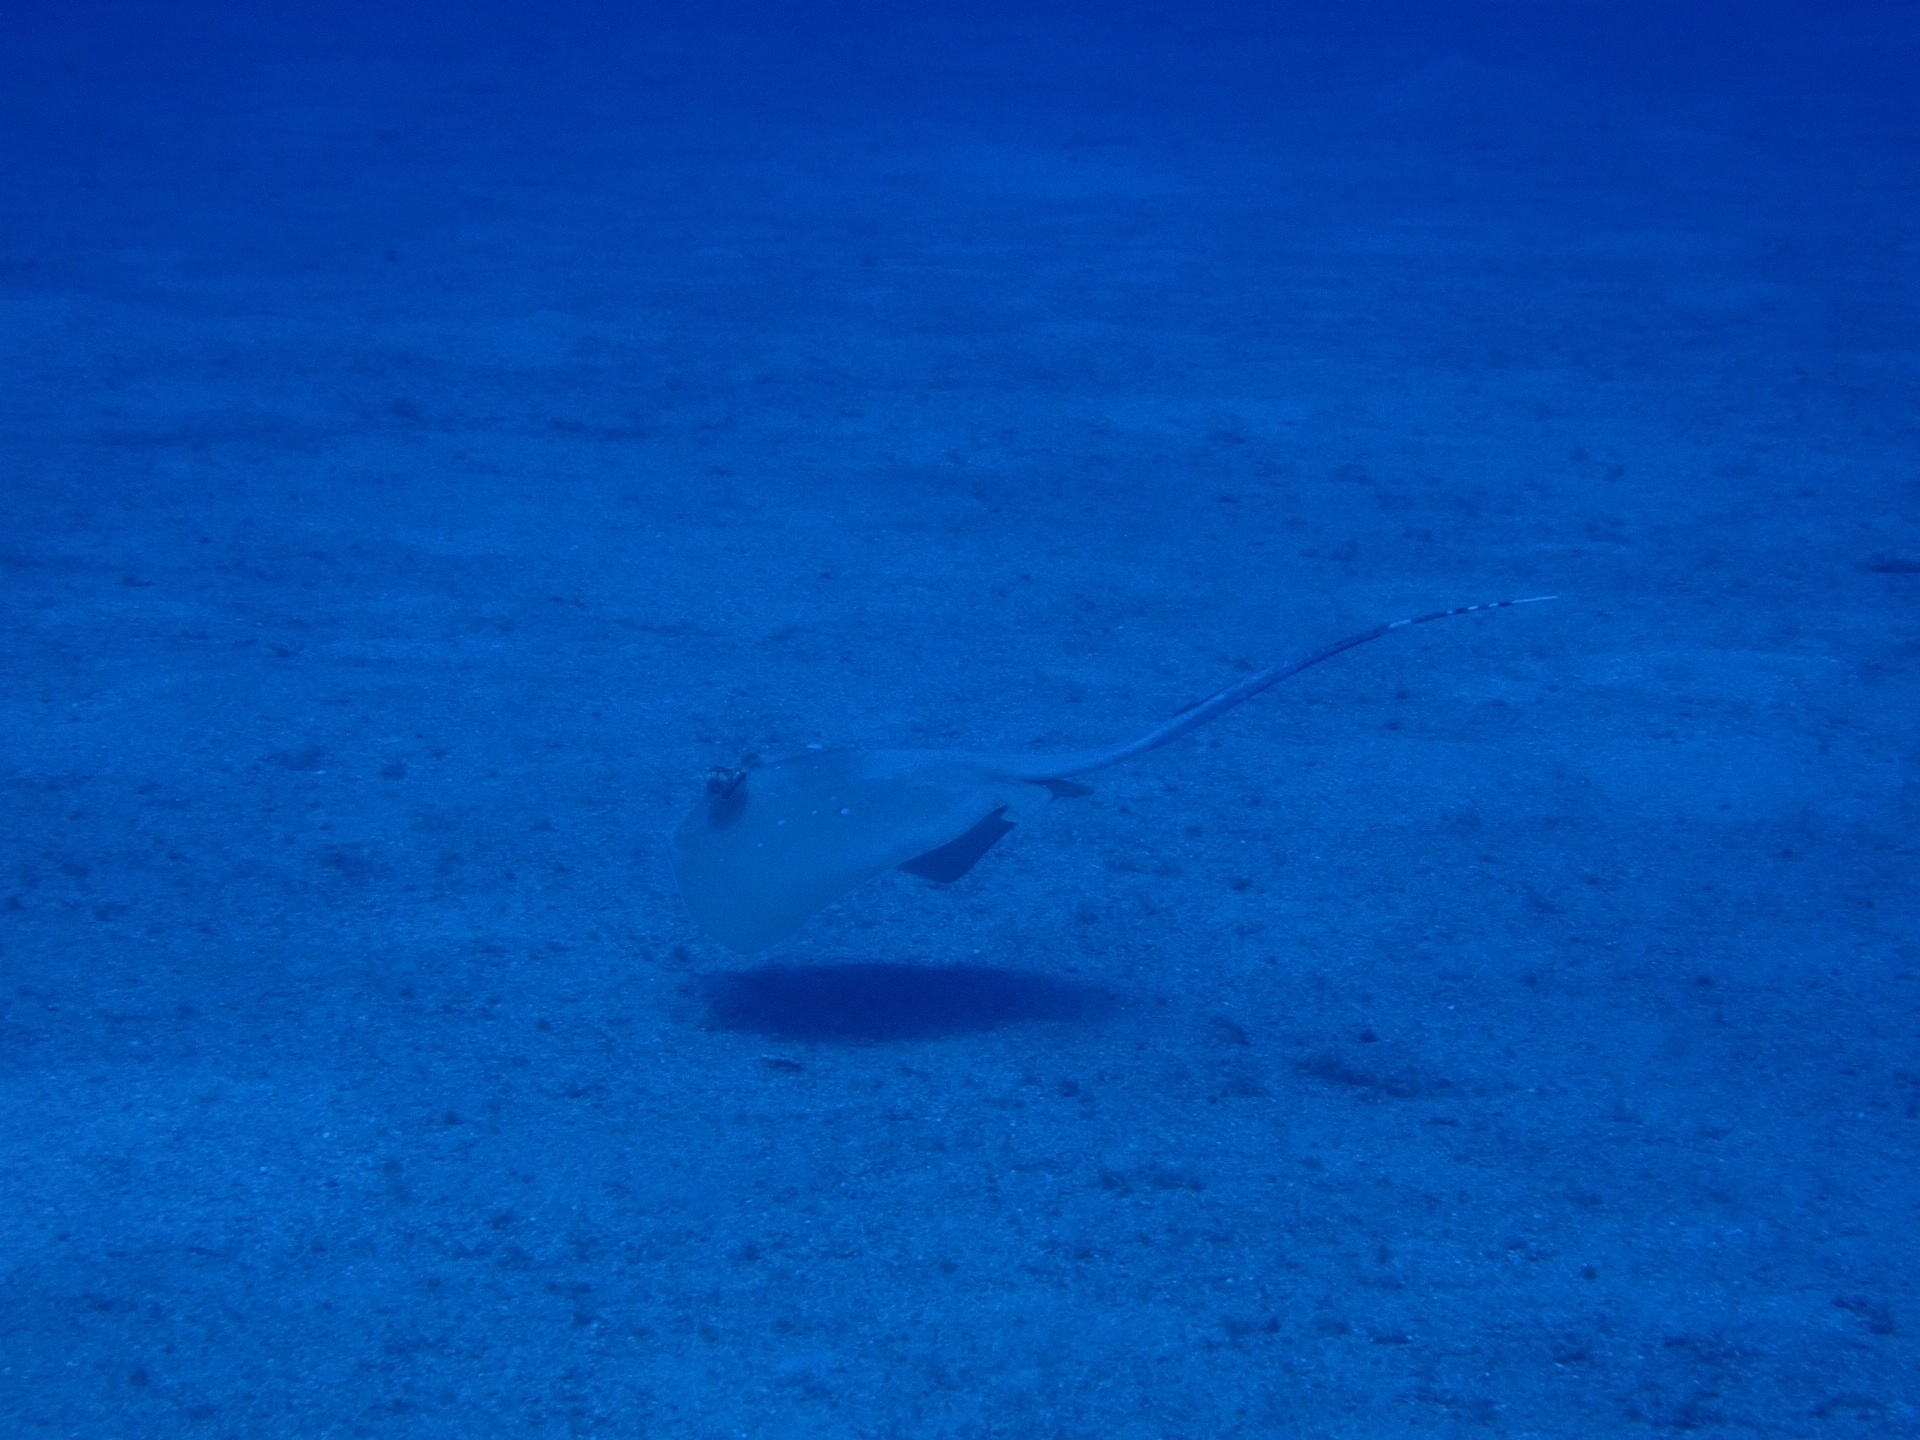
fish (species not among the labelled classes)